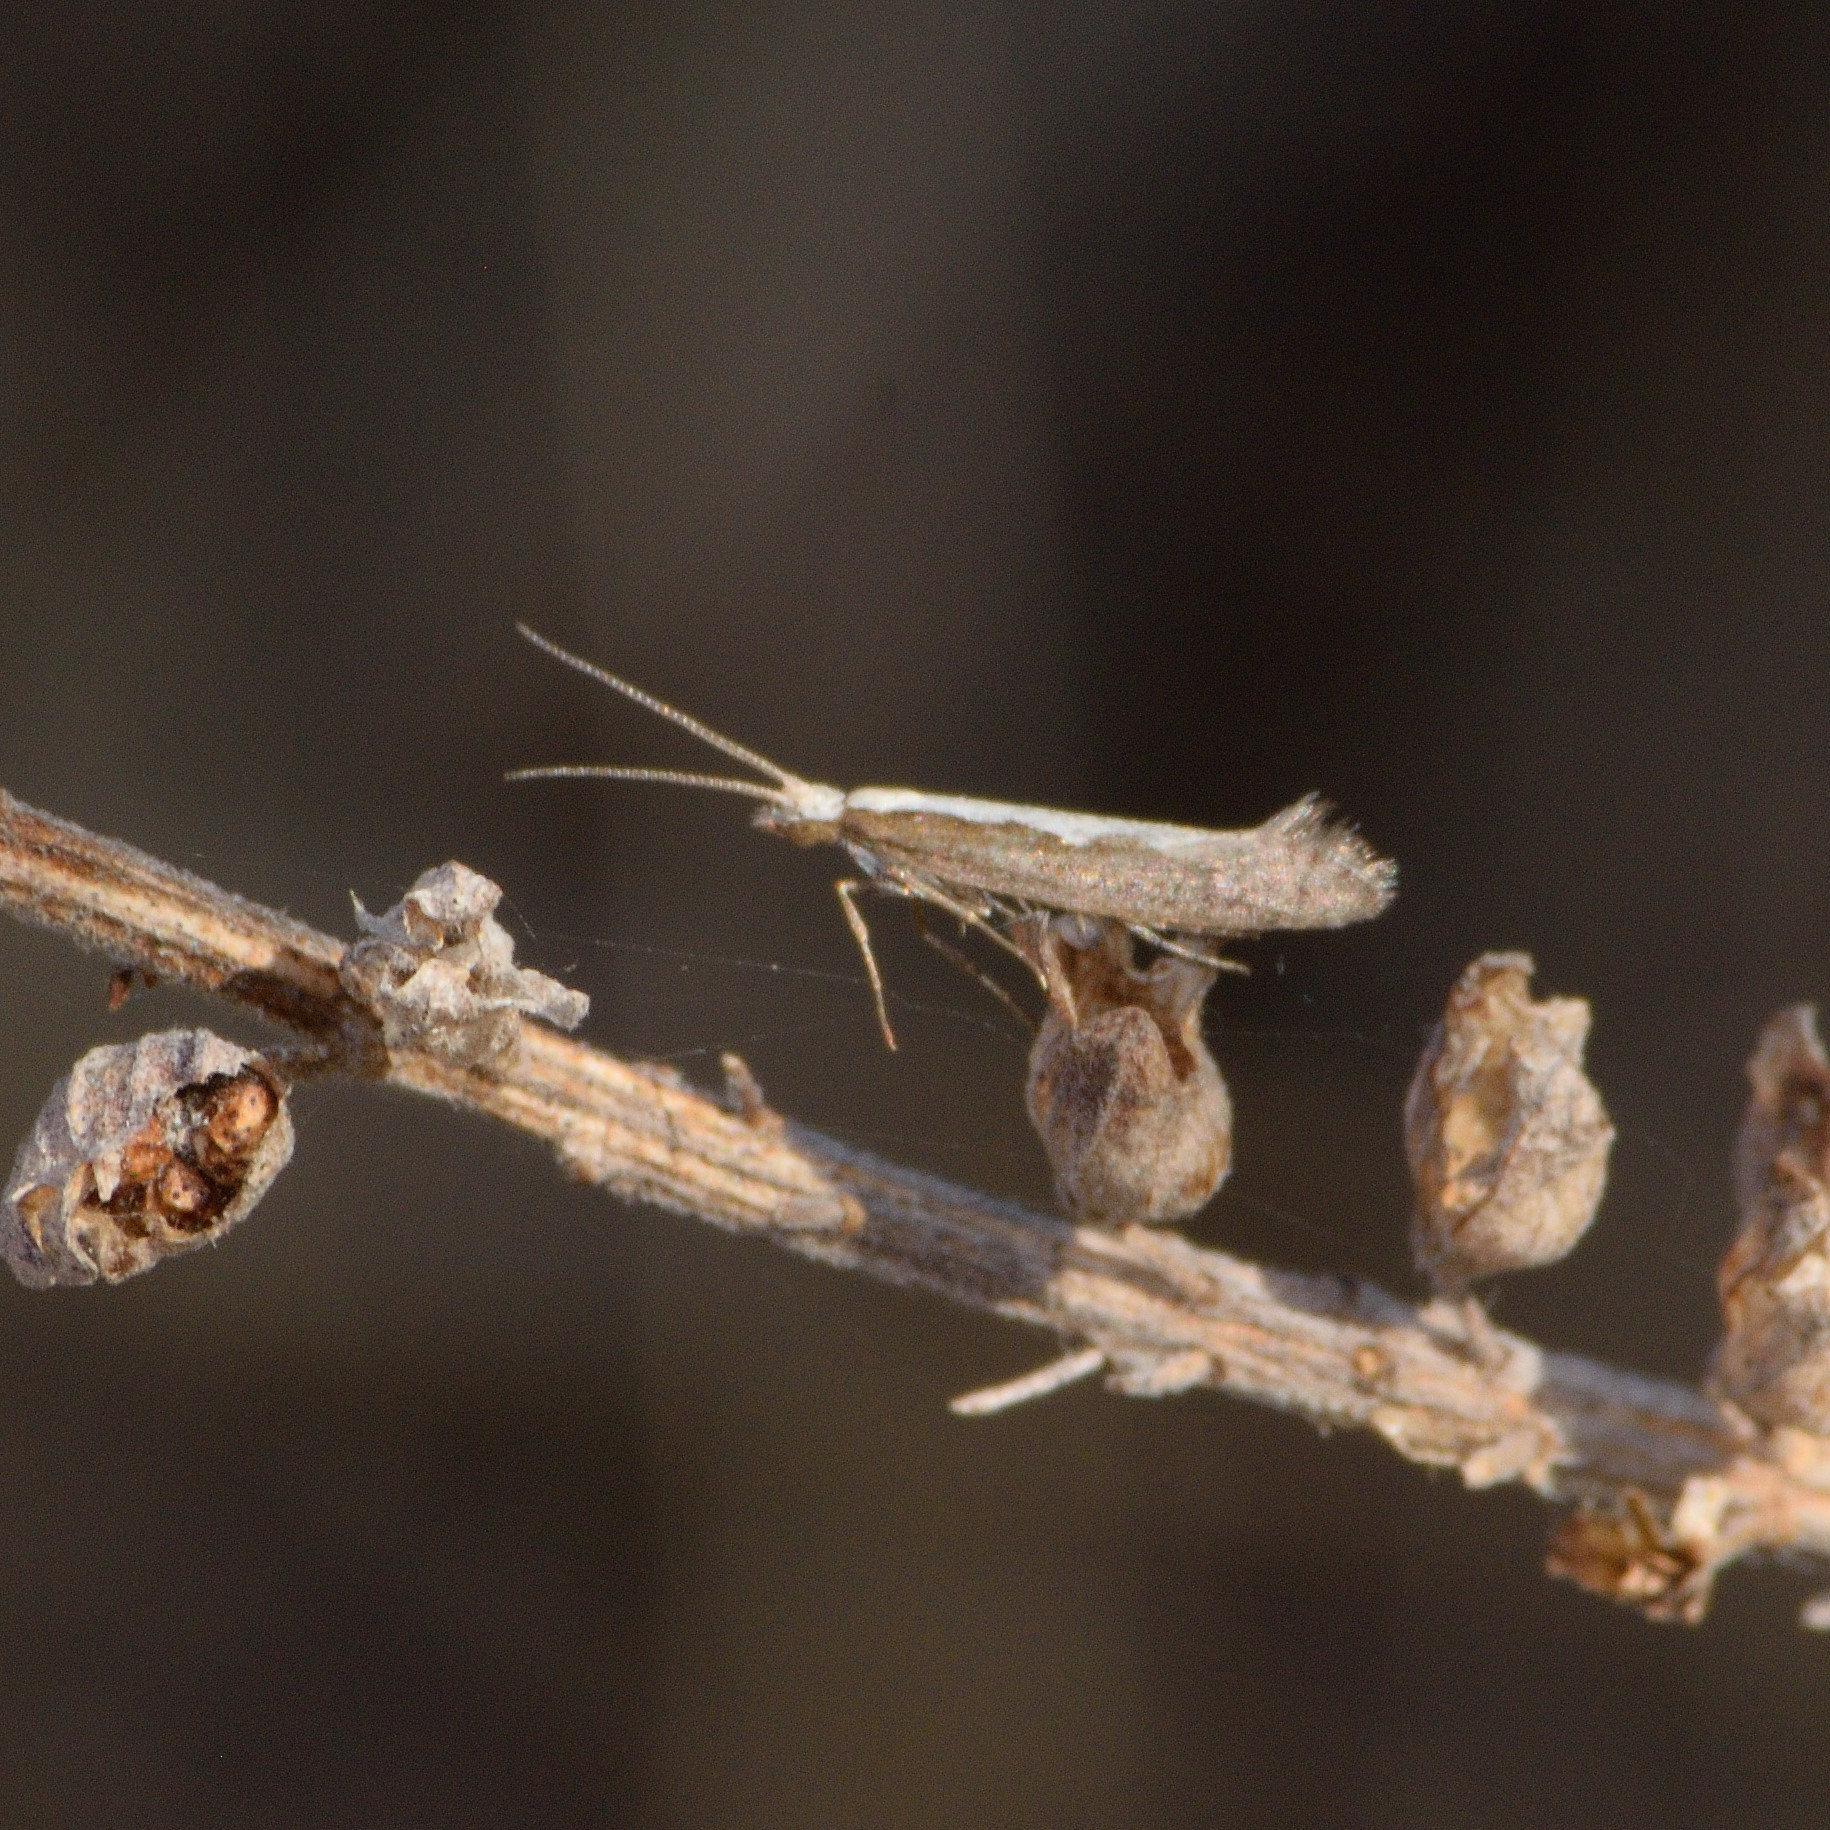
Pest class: diamondback_moth